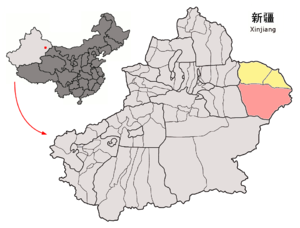
Le district de Yizhou, en ouïghour Iwirghol est un district de la préfecture de Hami, situé à l'est de la région autonome ouïghour du Xinjiang, en Chine.